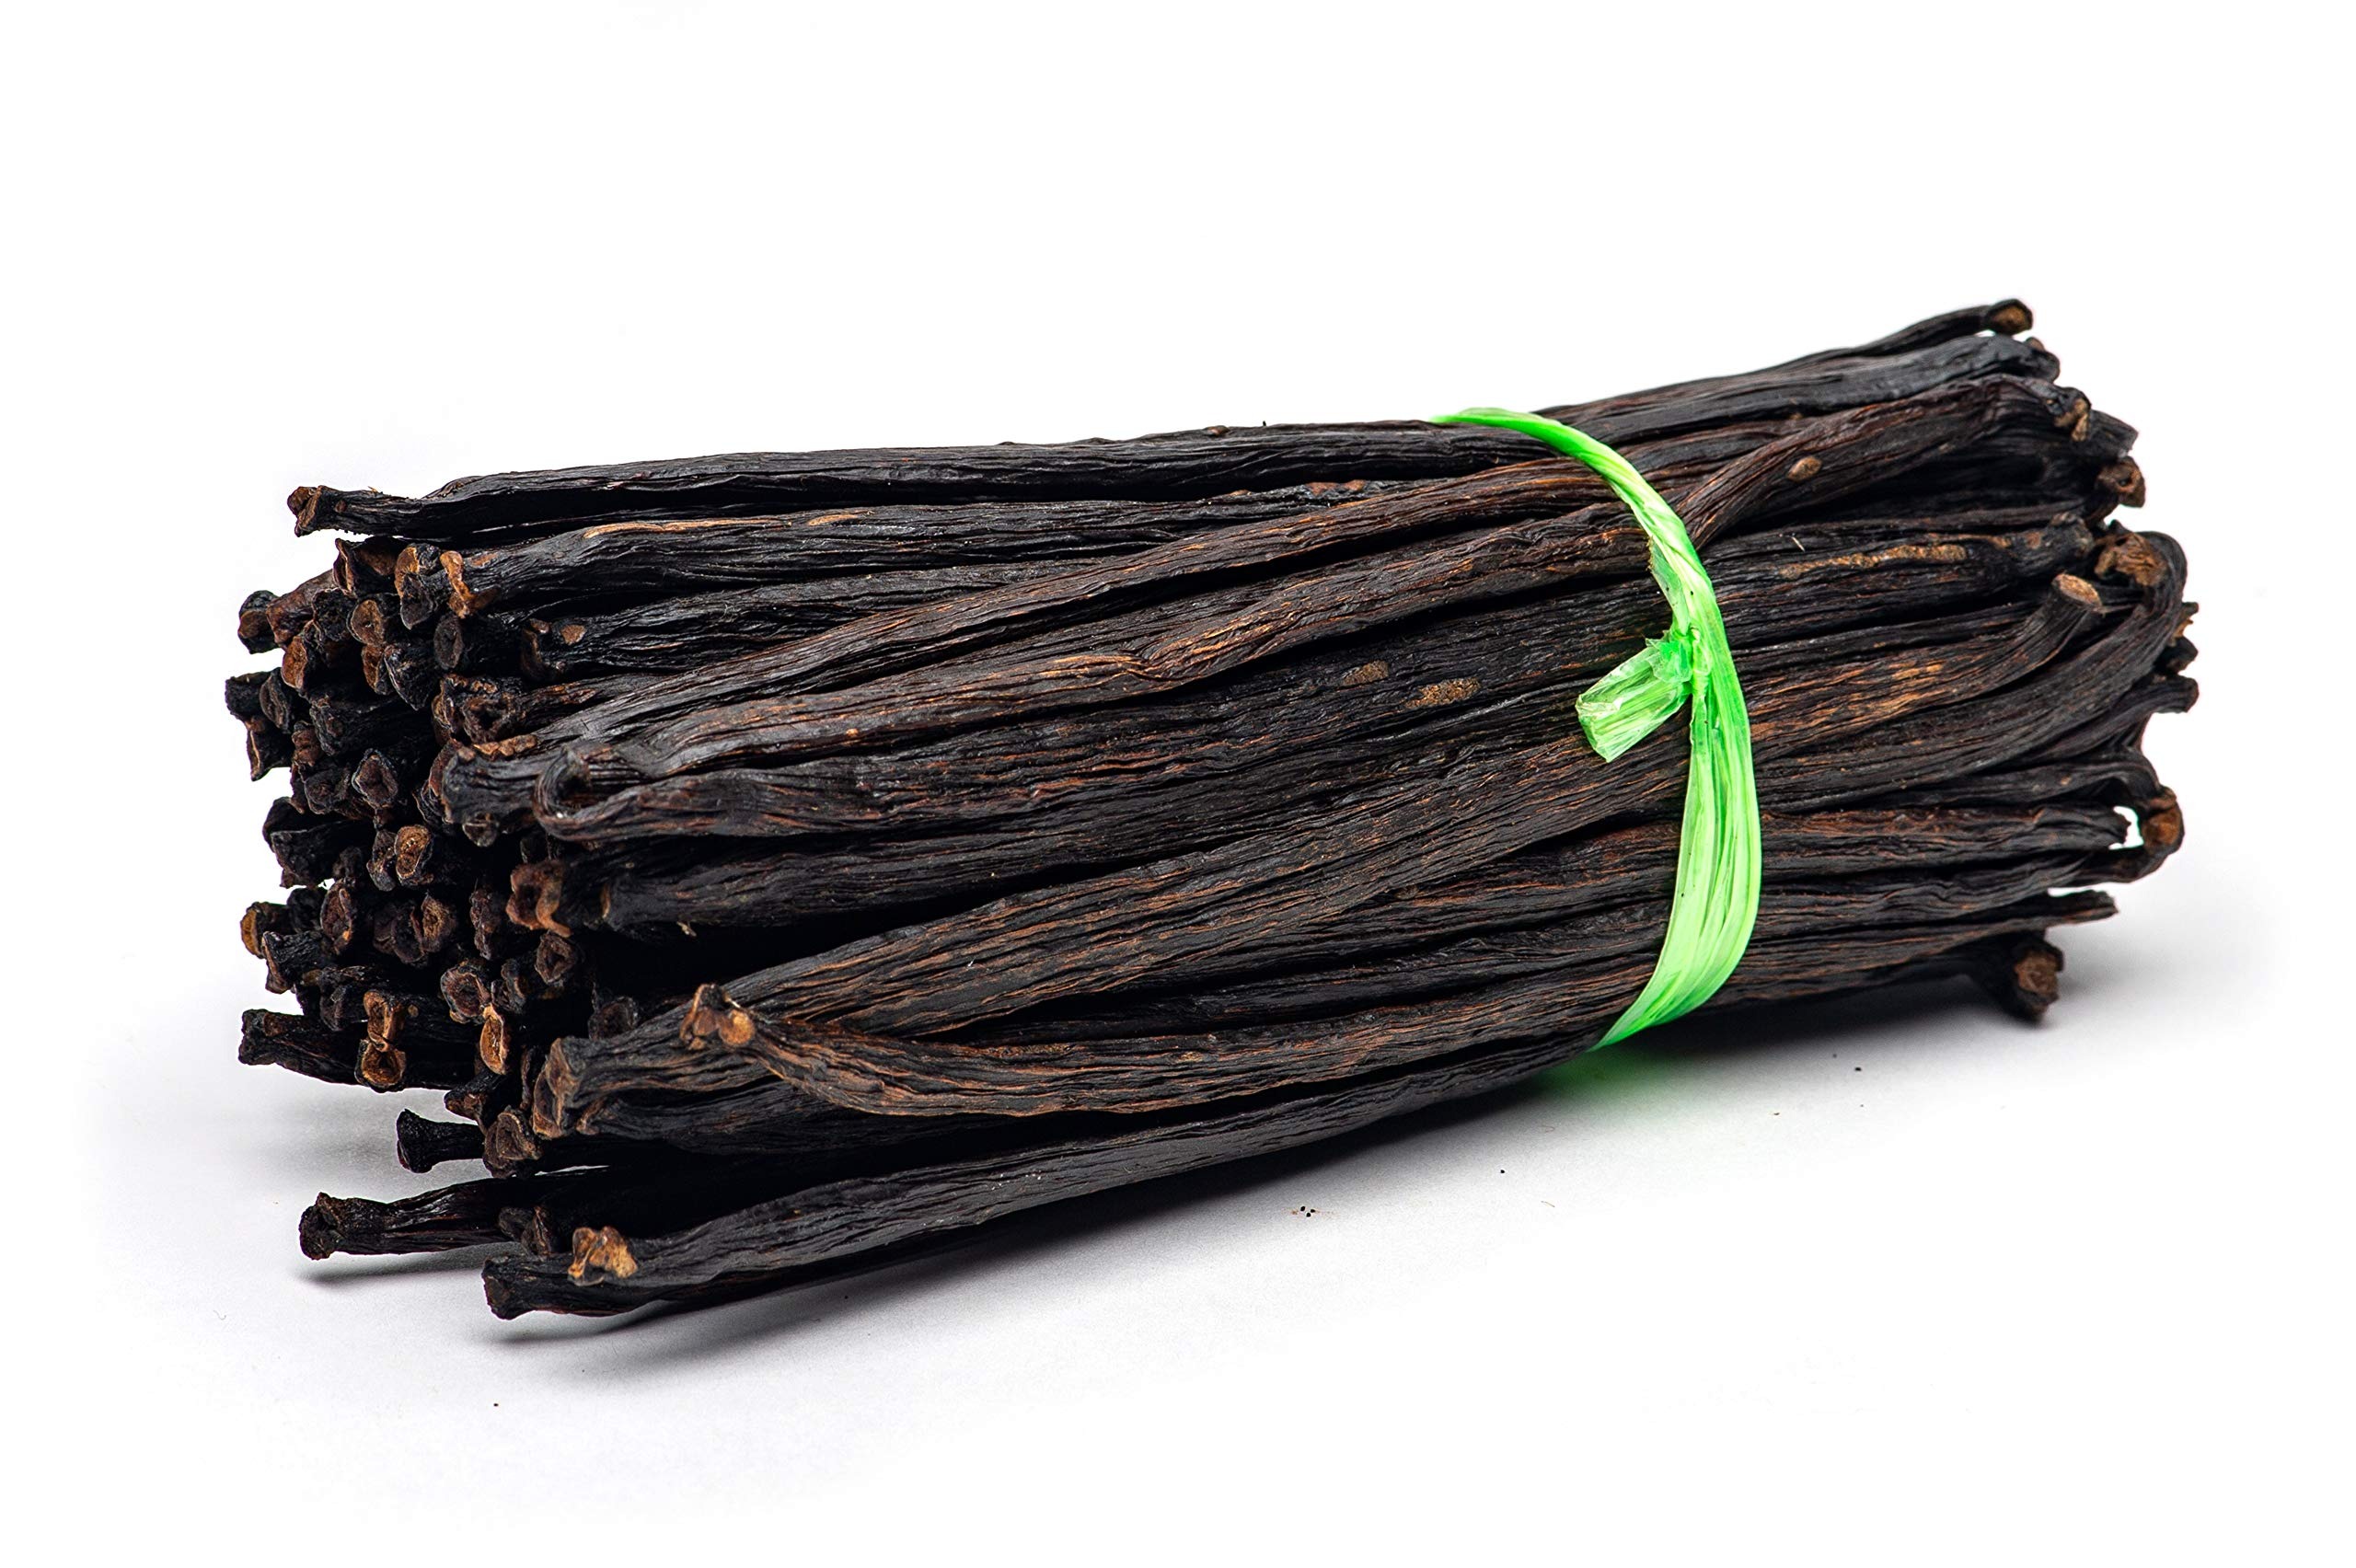
Item Name: Slofoodgroup Grade B Vanilla Beans, 8 Ounces Premium Quality Extract Vanilla Pods for Making Homemade Vanilla Flavor, Vanilla Powder or Vanilla Paste, Tahitian and Bourbon Type Whole Vanilla Beans
Bullet Point 1: 8 ounces GRADE B VANILLA BEANS for making homemade Vanilla extract, vanilla flavor or vanilla paste
Bullet Point 2: Tahitian and Planifolia Extract Grade Vanilla beans are average length of 4-5.51 inches
Bullet Point 3: Floral, aromatic vanilla beans from around the world. Compare the difference between Madagascar
Bullet Point 4: Vanilla extract recipe included right on the package sustainably sourced from Uganda and PNG
Bullet Point 5: All Slofoodgroup vanilla bean pods and other vanilla products are all natural, gluten free, and kosher certified by EarthKosher
Product Description: Grade B vanilla beans from Slofoodgroup, the leader in vanilla beans, spices and flavor products online. Our extract grade vanilla beans are sustainablyand ethically sourced vanillla from Papua New Guinea and Uganda a perfect blend for making homemade vanilla extract for those upcoming baking projects or gifting to friends and relatives during the holidays. Thes vanilla beans have a minium average lenght of 13-15 cm are composed of both vanilla planifolia and vanilla tahitensis vanilla. Grade B vanilla beans do contain minor cuts,splits and other imperfections of natural processing and longer drying periods but they are perfectly suited for flavor extraction. Our grade b vanilla beans come from the same farms we get our grade A gourmet vanilla beans from but do not meet the gourmet standard for vanilla. Extration grade vanilla is perfect for making homemade vanilla extracts, soaps, perfumes or even useful in small operations that like to make in house or barrel aged pure vanilla flavor or non alcholic vanilla alternatives. Try using some vanilla beans for infusing maple syrup, vanilla sugar and more.
Value: 8.0
Unit: Ounce

Price: 70